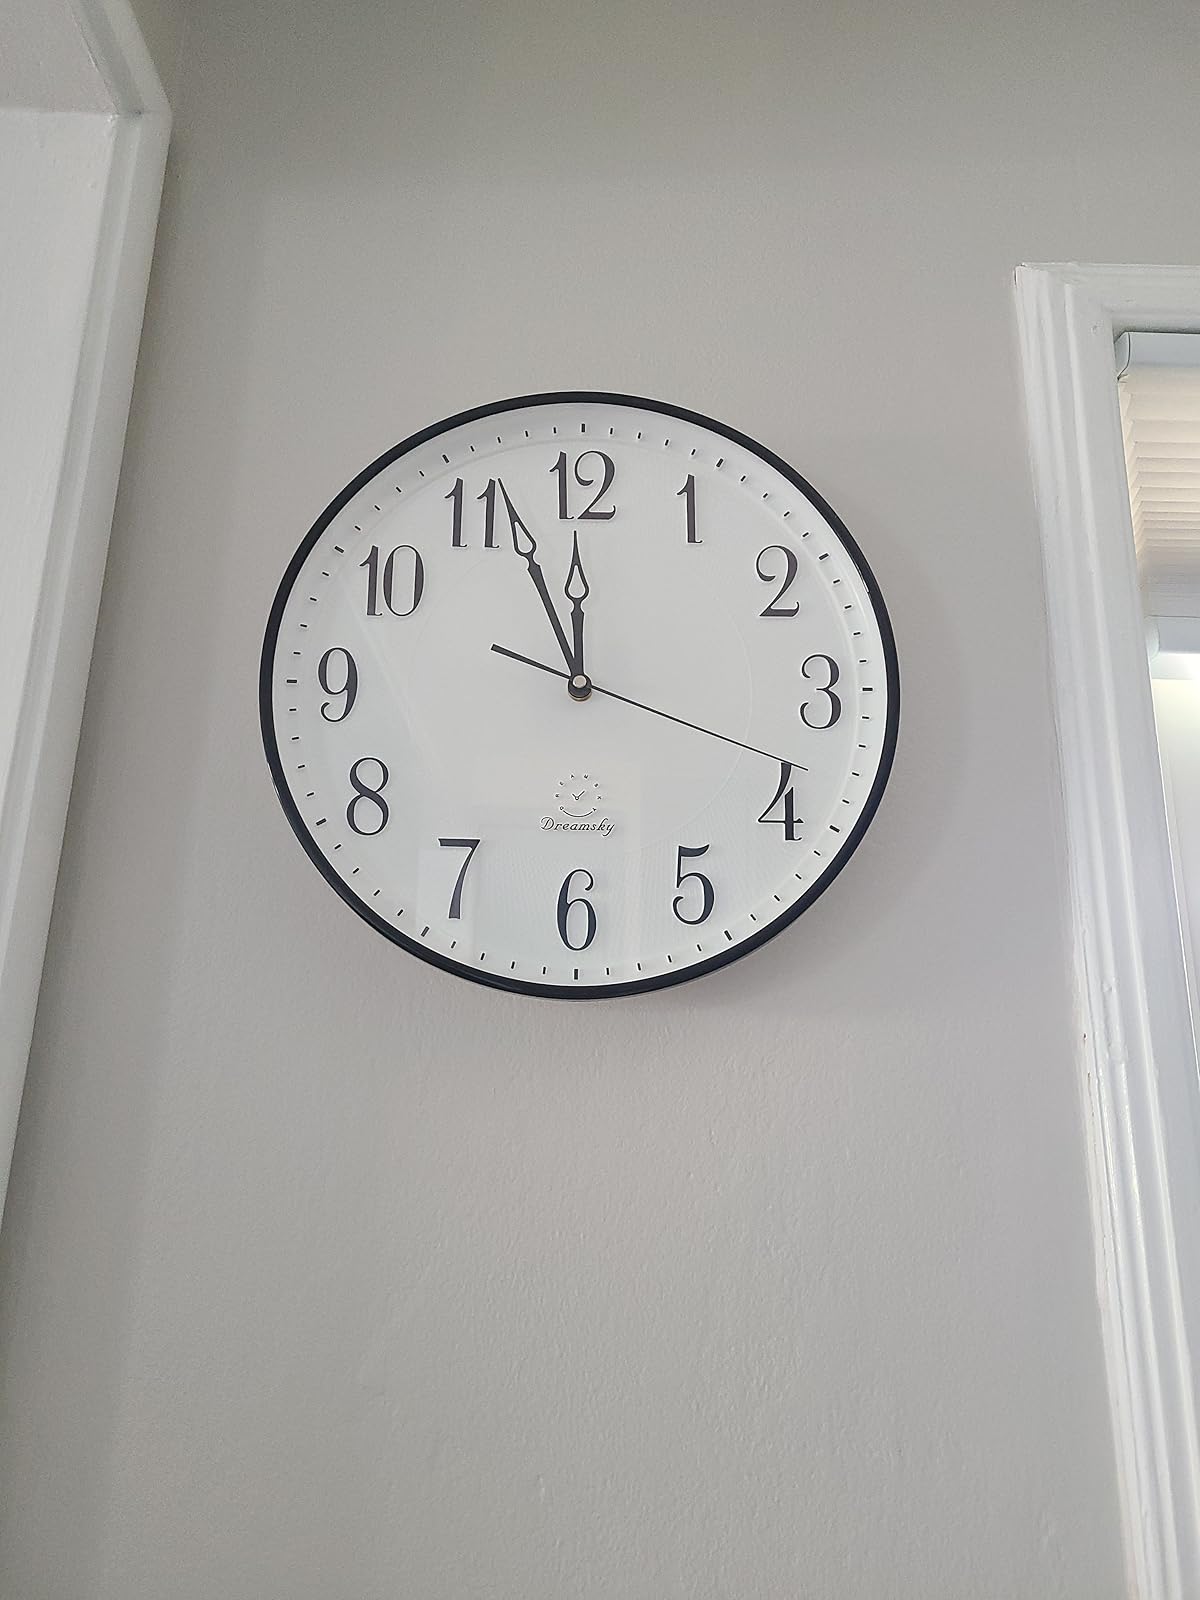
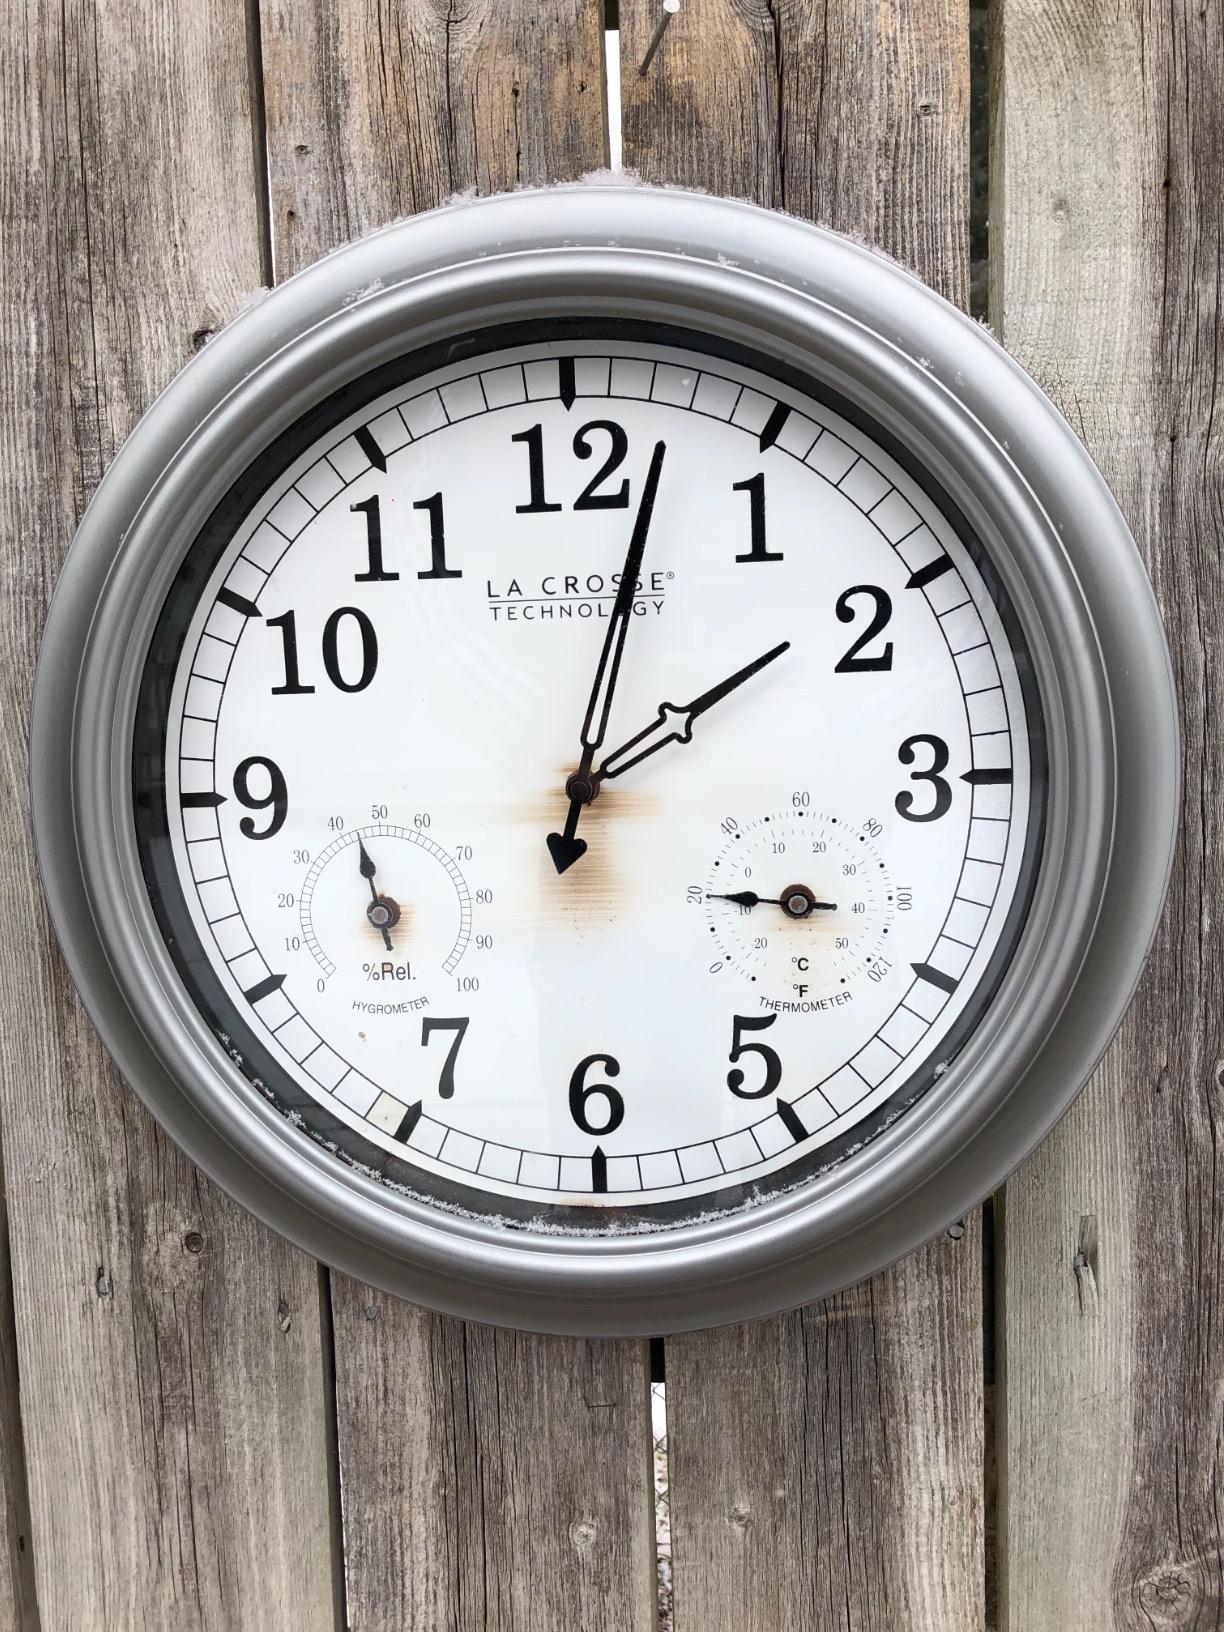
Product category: clock
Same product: no